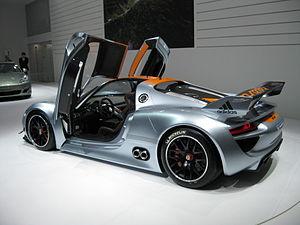
Salon international de l'automobile de Genève